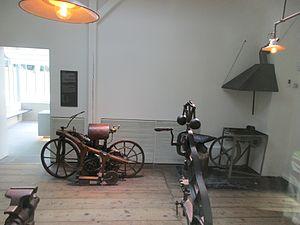
Gottlieb-Daimler-Gedächtnisstätte
Le musée Daimler de Cannstatt ou Mémorial Gottlieb Daimler est un musée de l’automobile consacré à Gottlieb Daimler et Wilhelm Maybach, inventeurs du moteur à essence dans les années 1880, et à leur industrie Daimler-Motoren-Gesellschaft. Il se situe à Bad Cannstatt / Stuttgart en Allemagne, à 2 km au nord du site industriel historique Daimler / Mercedes-Benz, et de ses Musée Mercedes-Benz de Stuttgart et Gottlieb-Daimler-Stadion, et à 10 km au sud-est du site industriel Porsche et Porsche Museum de Stuttgart.
Un custom ou moto custom est un prototype de moto customisée personnalisée par un amateur, un préparateur, ou proposé en série limitée, ou personnalisé par des catalogues d'options par des constructeurs. Les customs sont des objets de culte des bikers, et de la Kustom Kulture américaine, depuis les années 1950.
Daimler Reitwagen est un prototype de moto à moteur à gaz de 1885, des inventeurs allemands Gottlieb Daimler et Wilhelm Maybach. Elle est reconnue comme le premier prototype de moto à moteur à explosion de l'histoire de l'automobile.